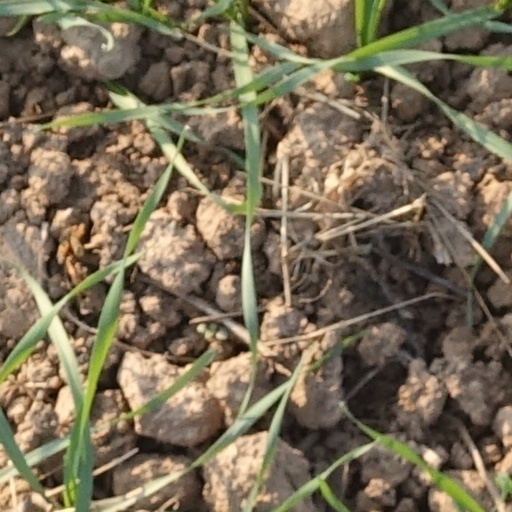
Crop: wheat